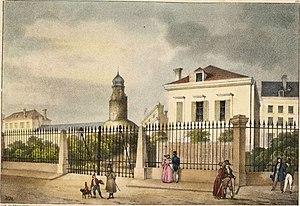
47. Vue de la Tour Hydraulique sur les nouveaux Boulevards.